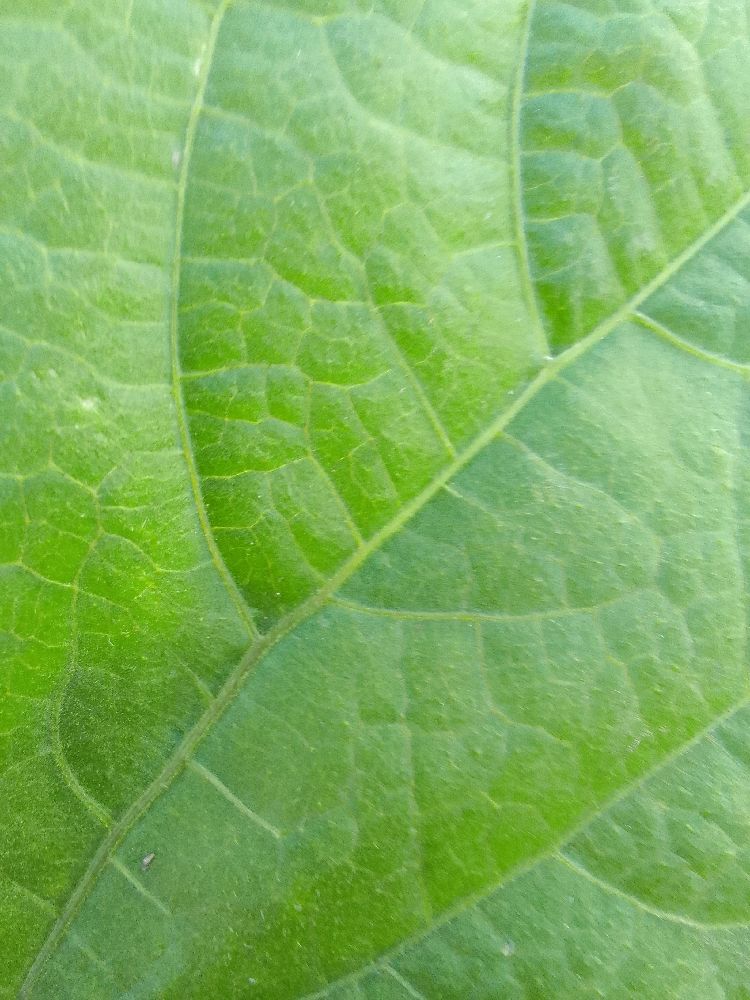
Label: healthy